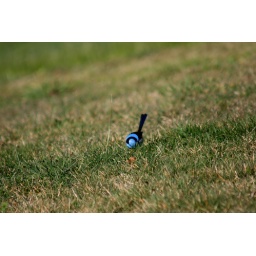
Taken in Longford Tasmania when walking the dog